Honda CR-V

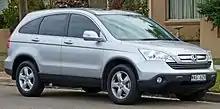
Third-generation CR-V (pre-facelift)

The third generation CR-V went on sale in the U.S. in late September 2006 for the 2007 model year. Portions of the body structure, drivetrain, and suspension were carried over from the previous model, while both interior and exterior styling elements were changed significantly. The CR-V now featured a rear liftgate and bottom-side spare tire mount rather than a side-opening rear door and door-mounted spare.